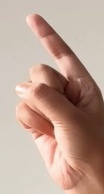
ASL sign: Z